Vineyards of the Basque Country

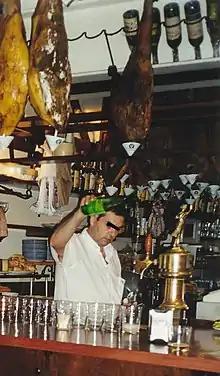
"Txakoli" served Basque style

Based on topographical and climatic variation, Rioja is divided into three wine-producing sub-zones with distinct characteristics: Errioxa Beherea (Rioja Baja), Arabako Errioxa (Rioja Alavesa), and Errioxa Garaia (Rioja Alta), with the latter located exclusively within the Rioja region.